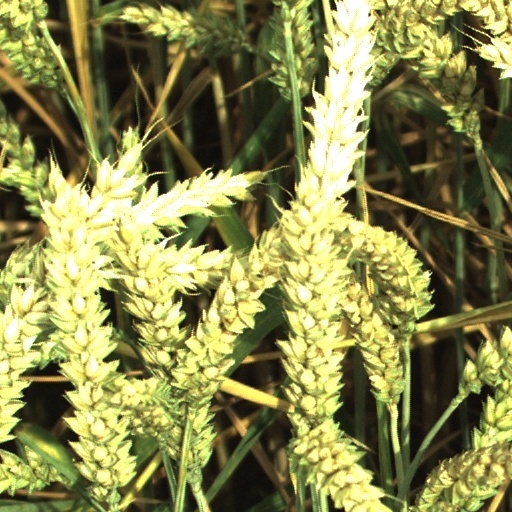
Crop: wheat